In Flanders Fields

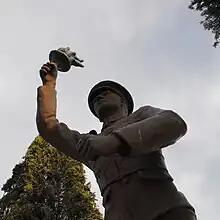
"To you from failing hands we throw / The torch; be yours to hold it high." – cenotaph sculpture, Shubenacadie, Nova Scotia

According to historian Paul Fussell, "In Flanders Fields" was the most popular poem of its era. McCrae received numerous letters and telegrams praising his work when he was revealed as the author. The poem was republished throughout the world, rapidly becoming synonymous with the sacrifice of the soldiers who died in the First World War. It was translated into numerous languages, so many that McCrae himself quipped that "it needs only Chinese now, surely". Its appeal was nearly universal. Soldiers took encouragement from it as a statement of their duty to those who died while people on the home front viewed it as defining the cause for which their brothers and sons were fighting.